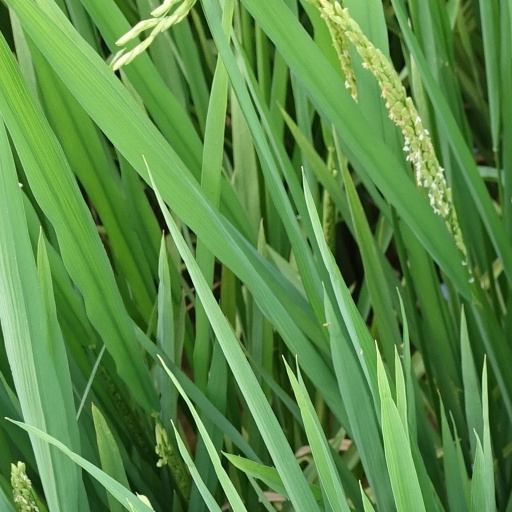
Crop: rice